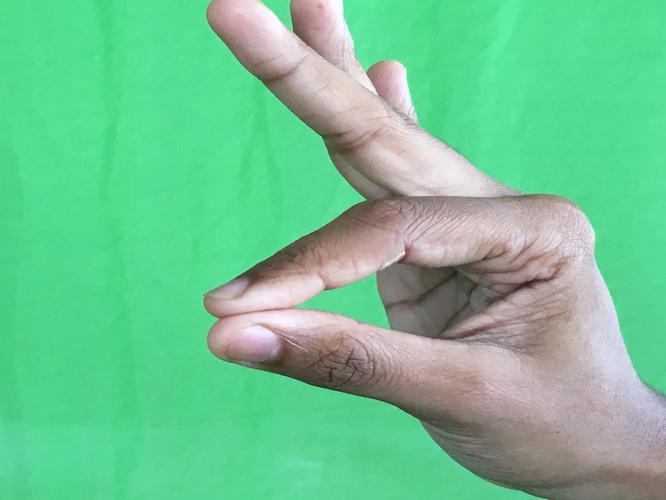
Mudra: Hamsasyam
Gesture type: single_hand